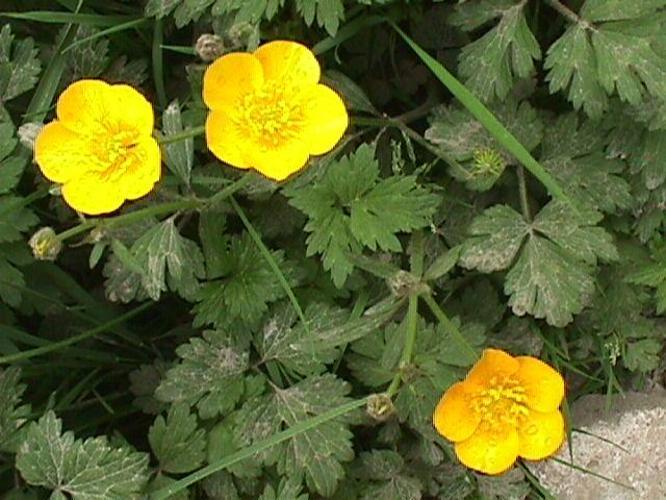
Flower: Buttercup